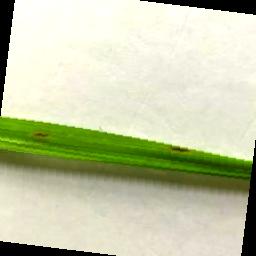
Label: Rice___Brown_Spot